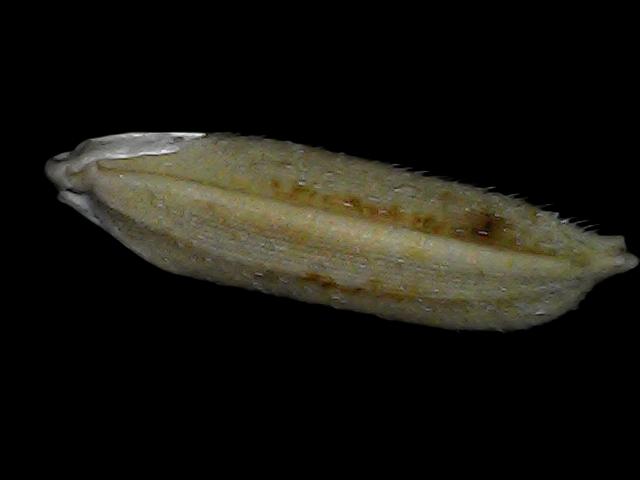
Rice variety: Bd87